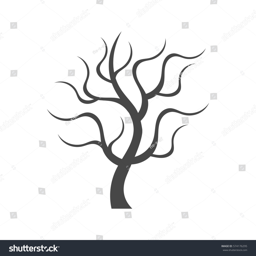
silhouette of a lonely tree